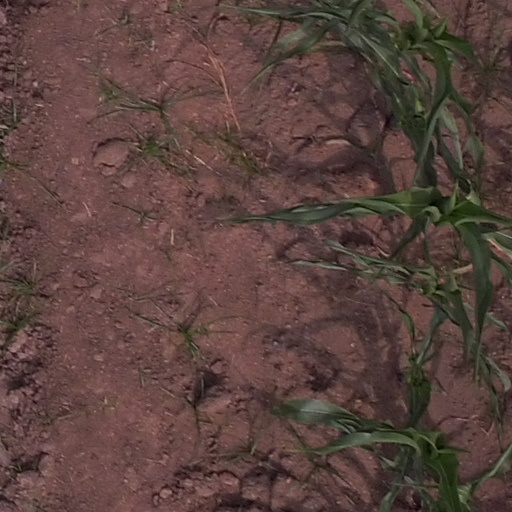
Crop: maize; corn